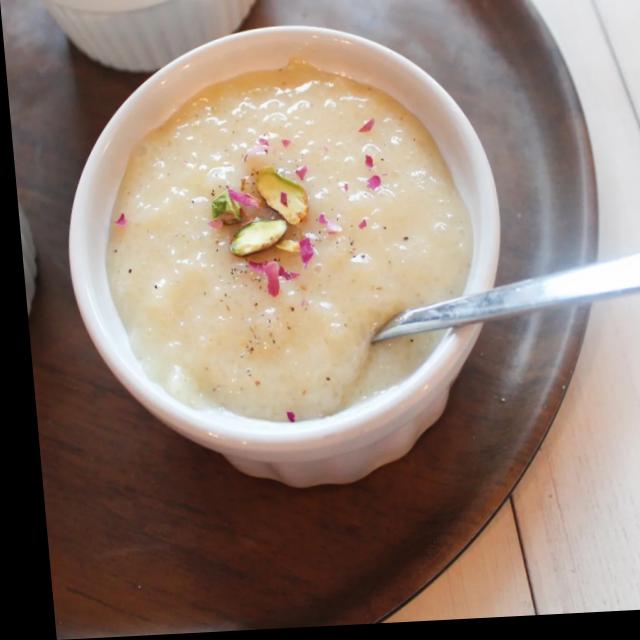
Dish: kheer